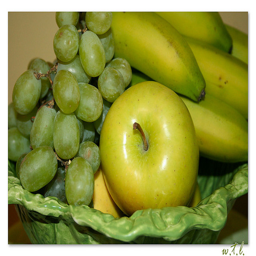
Group of green and yellow fruit sitting in a green bowl.
A fruit bowl with grapes apples and bananas
A green bowl with a variety of green fruit in it
A green bowl filled with various green fruits.
And upload picture of some food in a bowl.